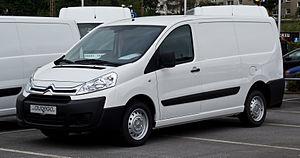
Les Citroën Jumpy II, Peugeot Expert II, Fiat Scudo II et Toyota ProAce sont des véhicules utilitaires légers produits depuis 2007 par PSA et Fiat Professional, rejoints par Toyota en 2012. Un léger restylage a été réalisé cette même année.